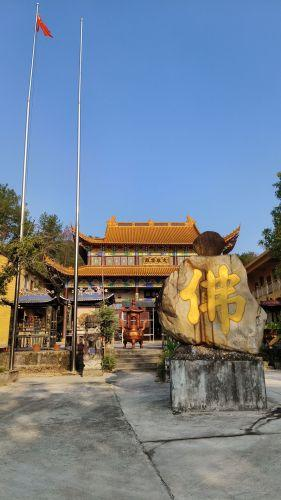
地标名称：净明寺
所在城市：金华市·永康市